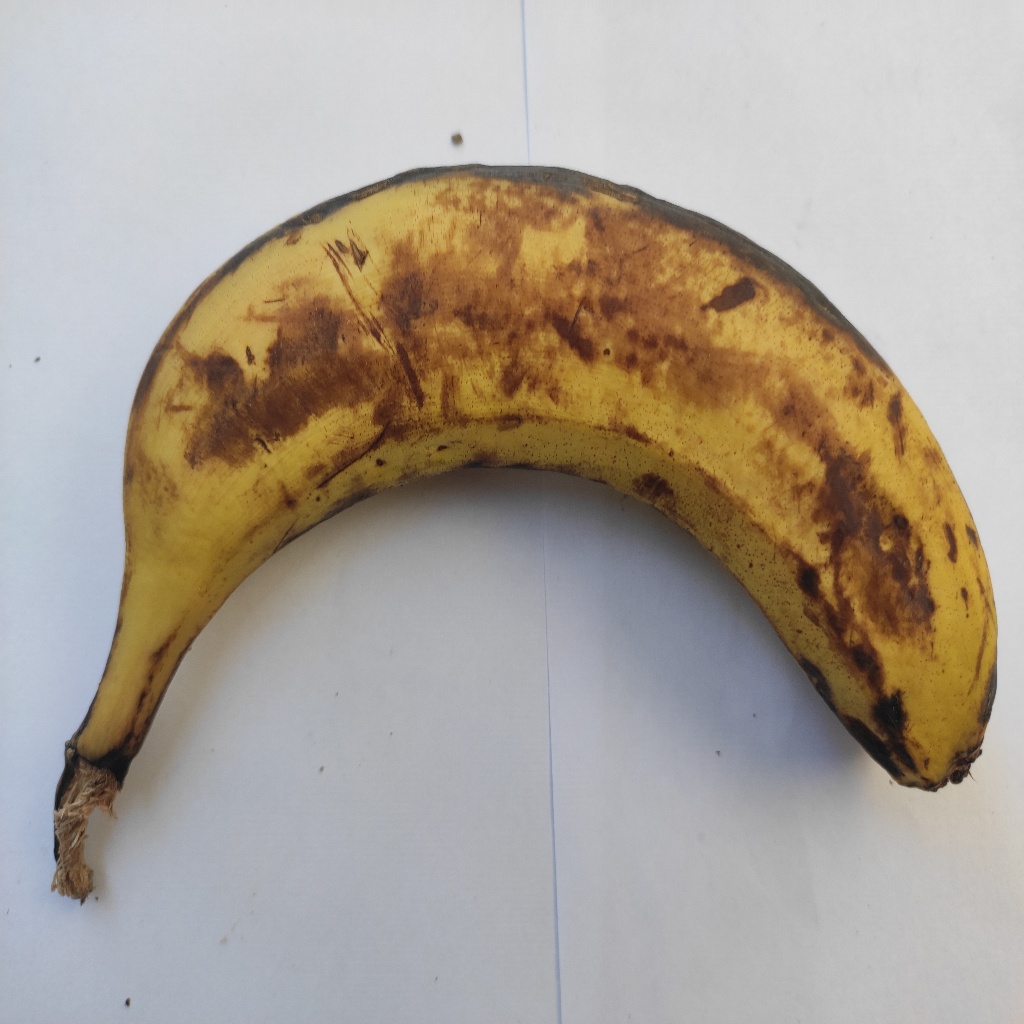
Crop: banana
Quality class: Defect